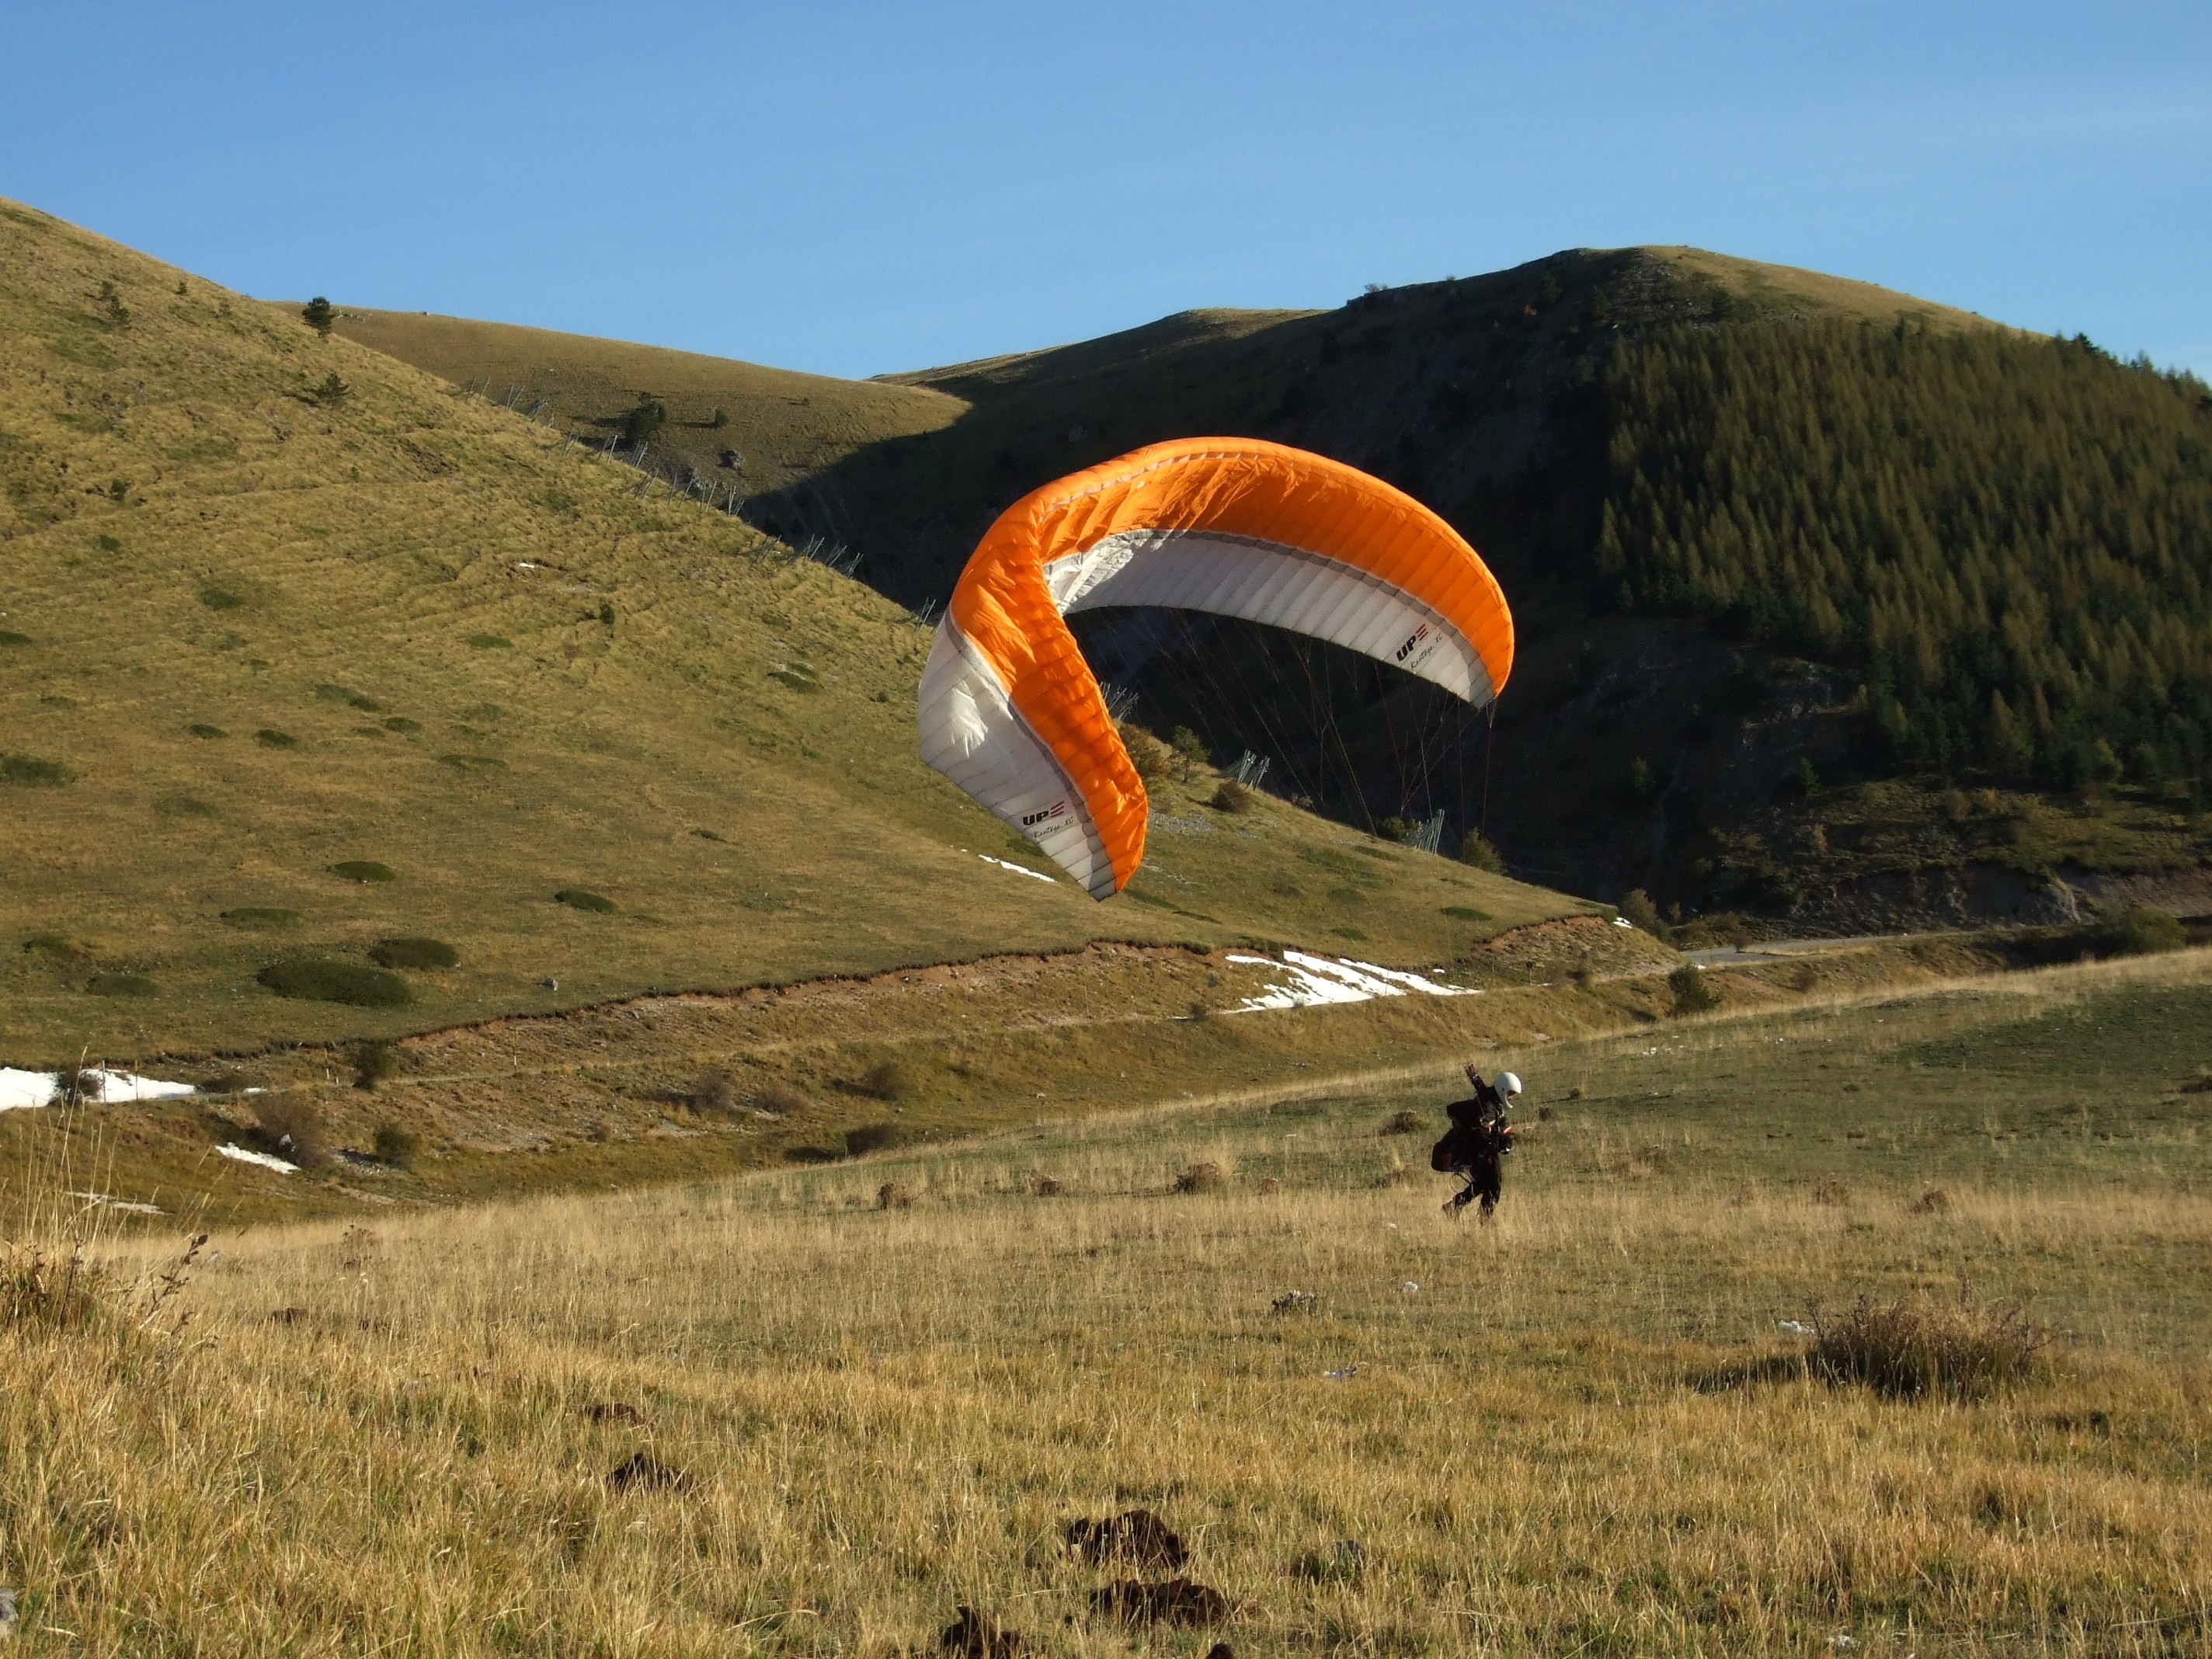
mountain, sport, prairie, hill, adventure, wind, extreme sport, parachute, paragliding, sports, grassland, plateau, ecosystem, air sports, windsports, steer kite sailing